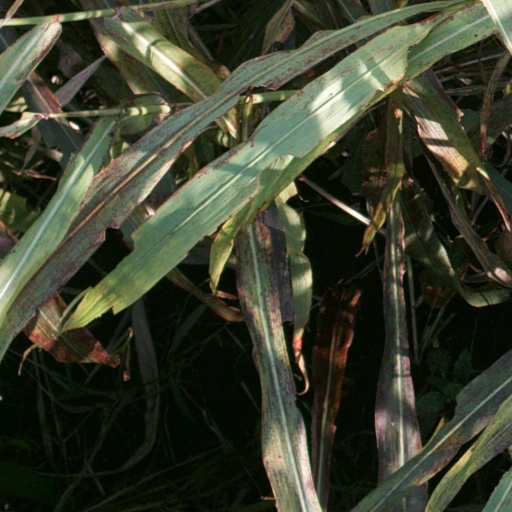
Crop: sorghum